Agustinus Suhardi

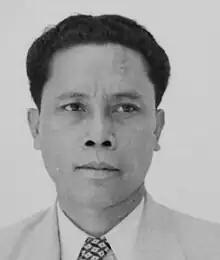
A. A. Suhardi

Raden Agustinus Suhardi (1899–1988) was a professor at Gadjah Mada University and fifth Agrarian Minister of Indonesia.